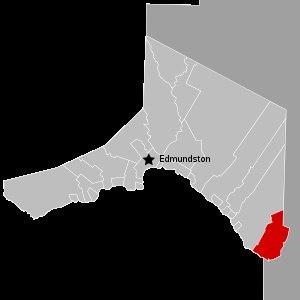
Saint-André est une communauté rurale du comté de Madawaska, au nord-ouest du Nouveau-Brunswick, au Canada. Il résulte de la fusion du village de St. André et de la paroisse de Saint-André en 2006.